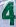
Number: 4